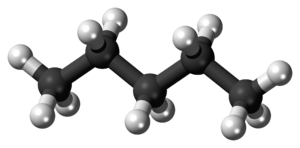
Le pentane est un alcane linéaire de formule C₅H₁₂.